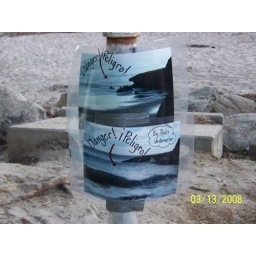
Warning of large rocks under the ocean,and I though there was only water at the bottom of the ocean